Egbert v. Lippmann

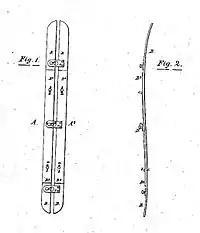
The corset stay patented in this case

Samuel Barnes designed "corset-steels", which were vertically disposed springs to stiffen a corset. Samuel made the invention in 1855 after he had been present while two women,